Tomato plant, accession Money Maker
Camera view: vertical (180 deg); turntable rotation: 120 degrees
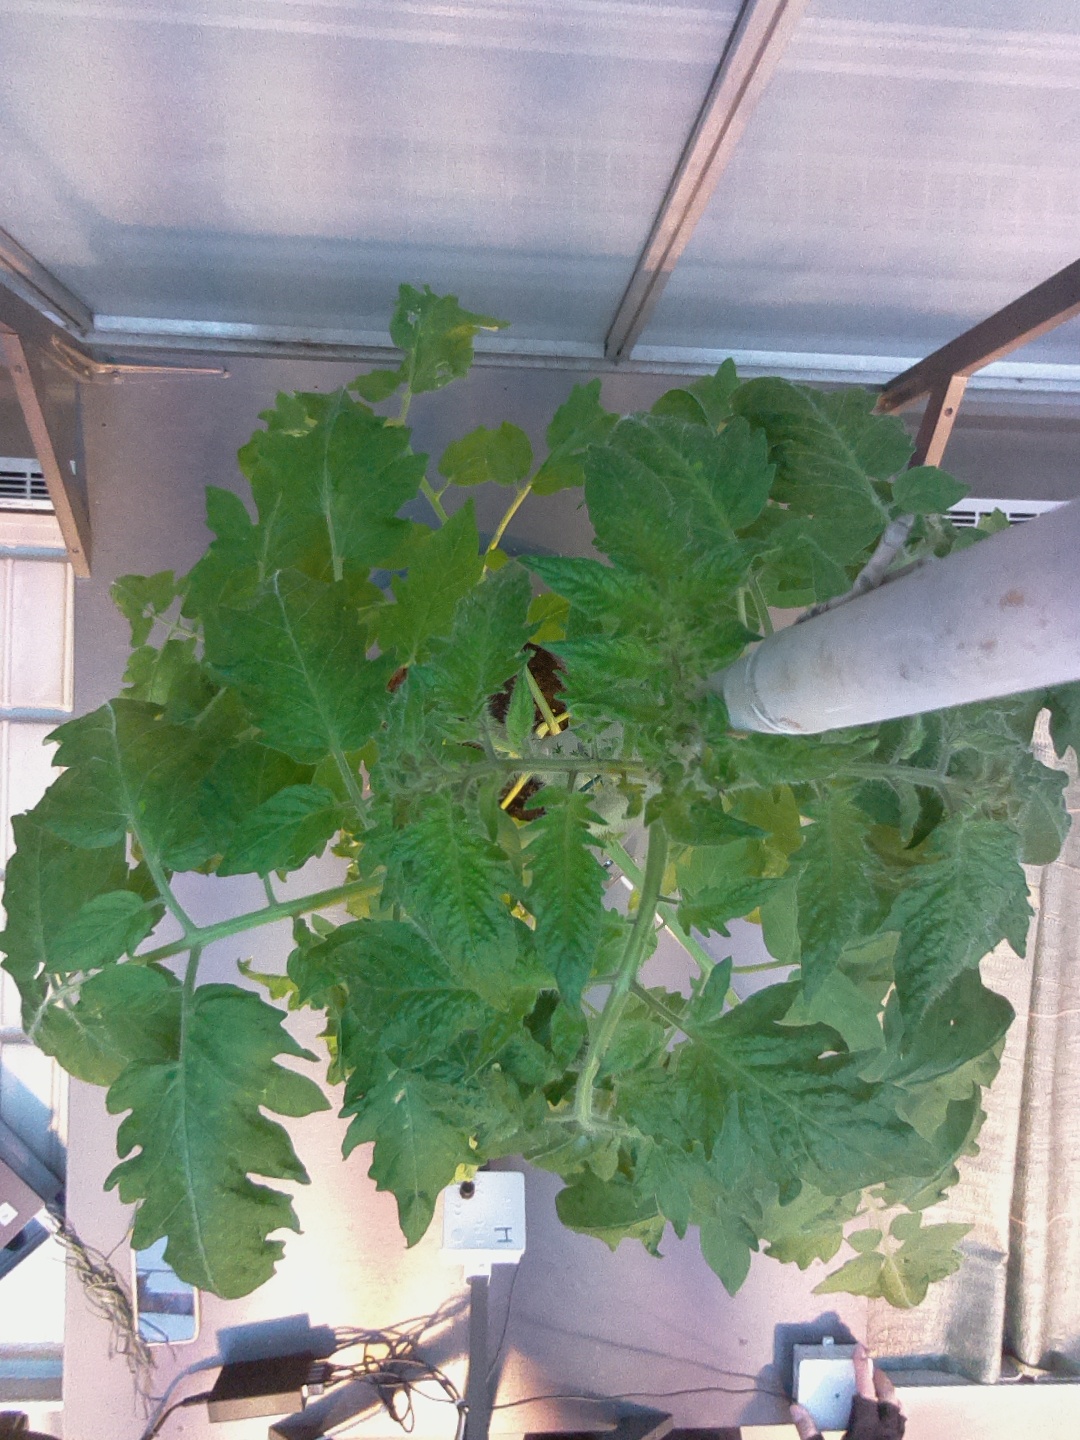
BBCH growth stage 55: 5 inflorescences visible